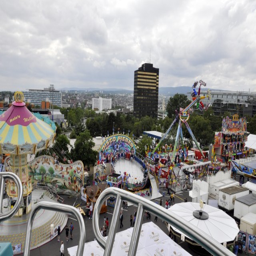
person and country came together over the fourth of july weekend to enjoy festival .